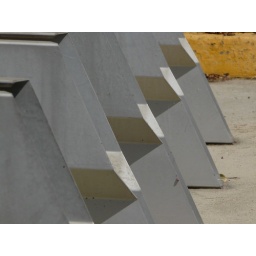
An odd bike rack in front of the CHP office in Rancho CucamongaSolved by rkimpeljr